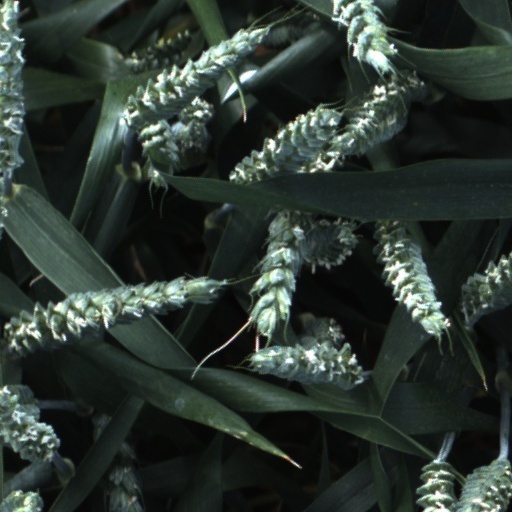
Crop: wheat